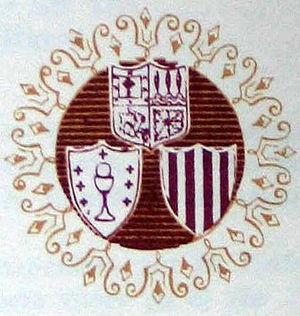
Galeusca est le nom de plusieurs coalitions entre partis et hommes politiques nationalistes des trois communautés autonomes historiques de l'état espagnol, la Catalogne, le Pays basque et la Galice depuis 1923 à nos jours. GalEusCa est aussi le nom d'un projet de rencontres annuelles des trois associations d'écrivains dans les langues respectives de ces régions.